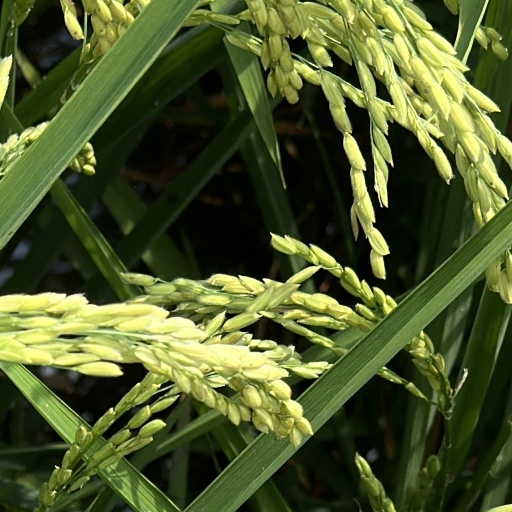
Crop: rice